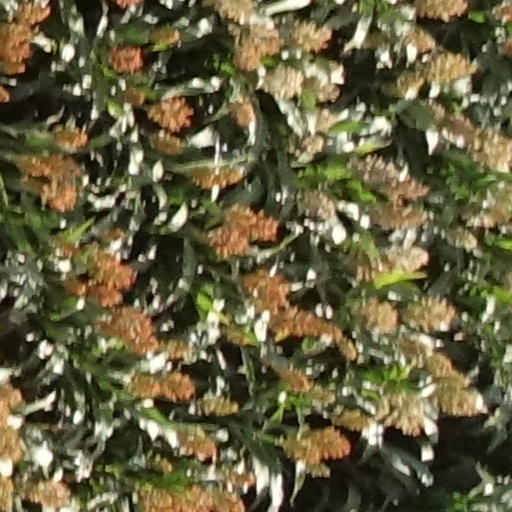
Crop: sorghum